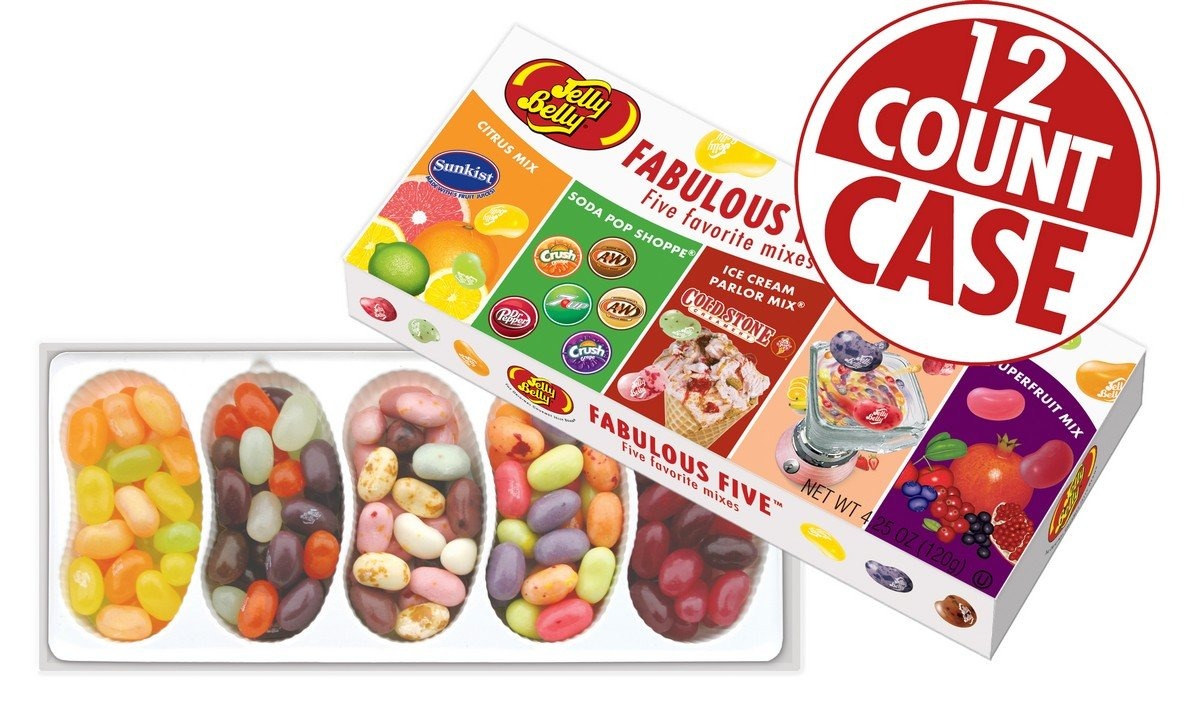
Item Name: Jelly Belly Fabulous Five Jelly Beans Gift Box, 5 Assorted Flavor Mixes, 4.25-oz, 12 Pack
Bullet Point 1: Gift box made up of our most beloved jelly bean mixes
Bullet Point 2: Includes five assorted flavors
Bullet Point 3: Great for sharing or enjoying all to yourself
Bullet Point 4: Contains 4 calories per jelly bean
Bullet Point 5: Vegetarian and free of gluten, peanuts, dairy and fat
Value: 12.0
Unit: Count

Price: 8.98